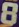
Number: 8